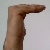
The image shows a hand gesture representing a space in Indian Sign Language.